Level crossings by country

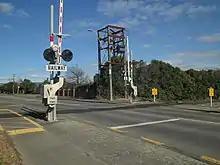
Railway crossing of New Zealand

According to the Ministry of Land, Infrastructure, Transport and Tourism, there are in total about 33,300 in Japan as of 2016. These are easily identifiable with their yellow and black crossbucks mounted adjacent to the crossing, and newer crossings are often paved in green asphalt for easy recognition. Most of these are protected with usually equipped with alternating flashing red lights and yellow-and-black-striped barriers. Many signals are also equipped with signs with red LED arrows that indicate the direction in which approaching trains are moving. Both arrows are lit if there is a train approaching from each side.